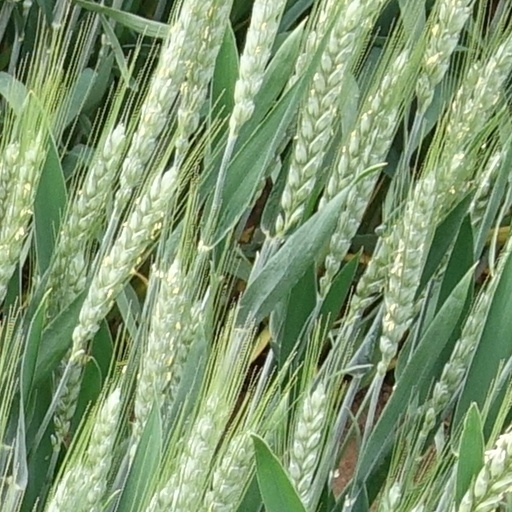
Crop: wheat